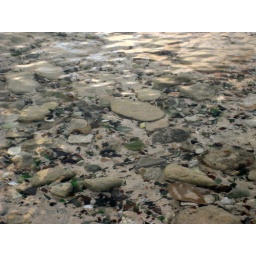
Sea Glass under clear shallow water